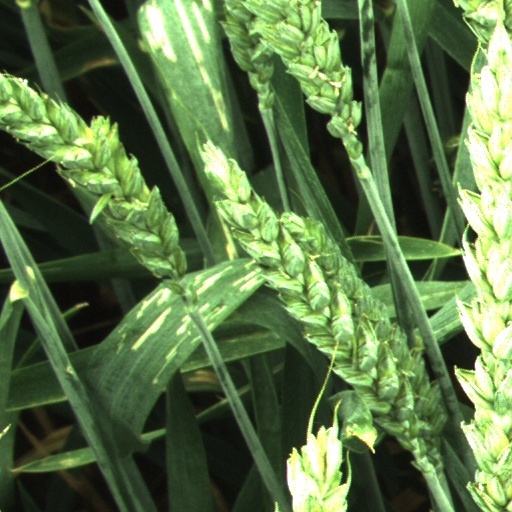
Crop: wheat